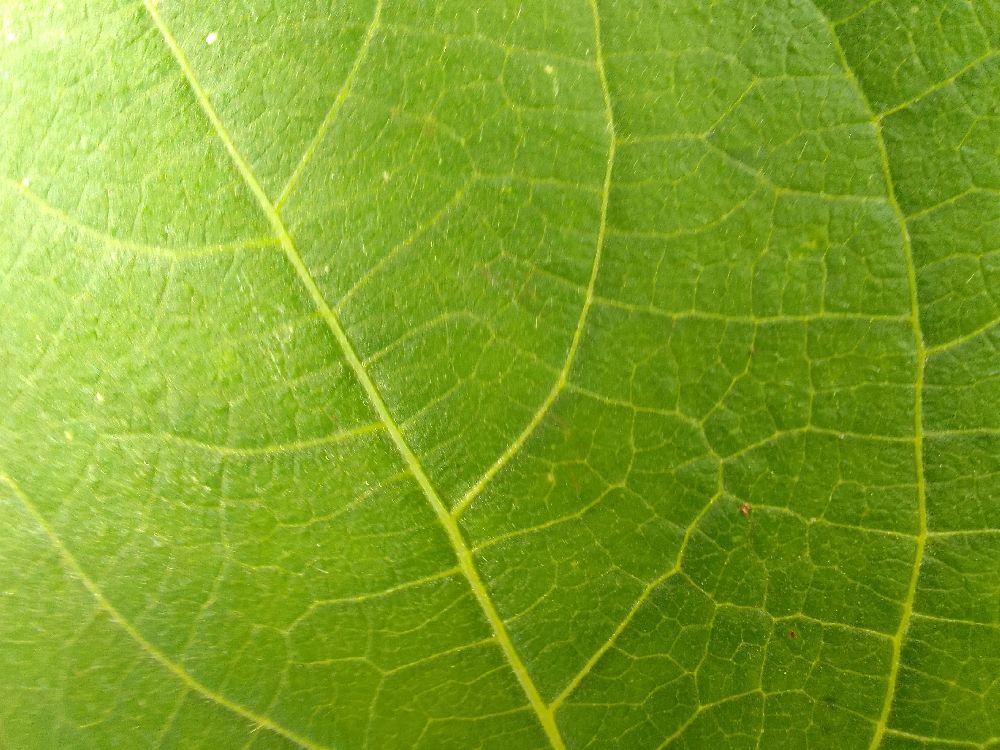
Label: healthy